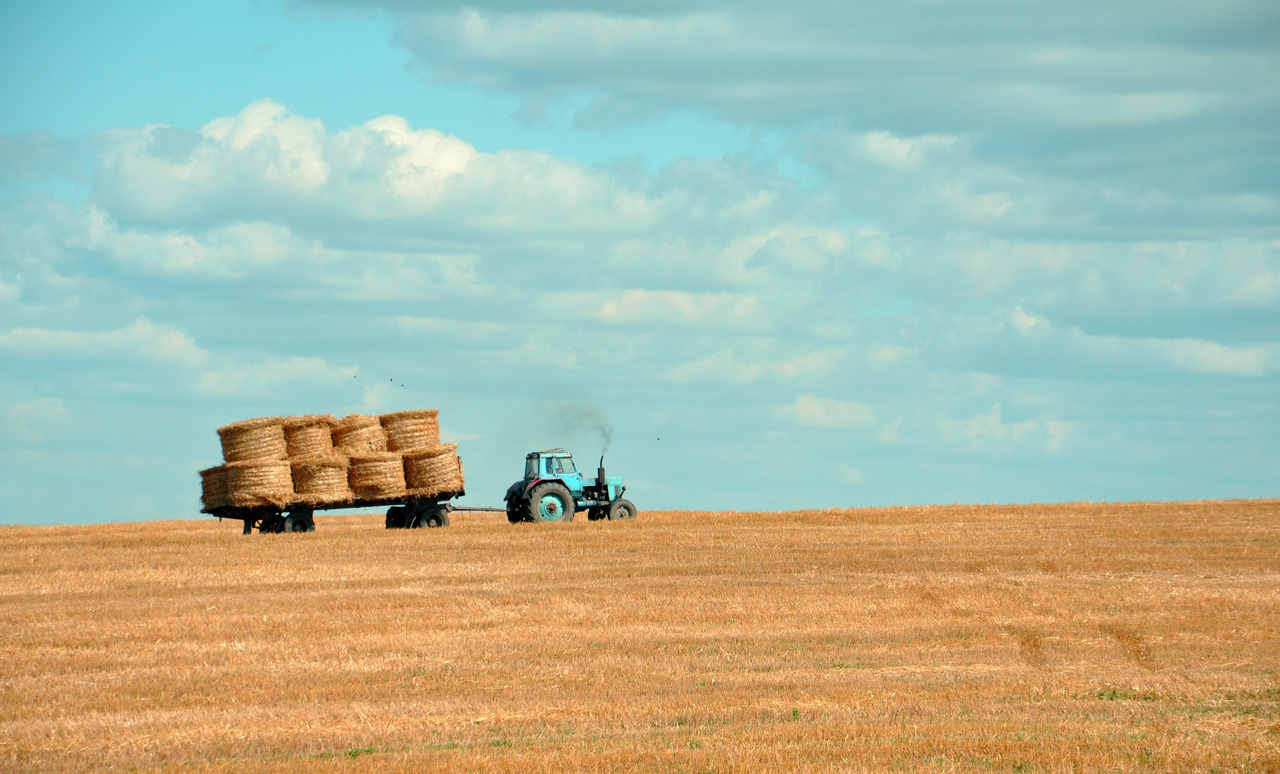
nature, horizon, plant, sky, hay, tractor, field, farm, prairie, country, transportation, rural, farming, harvest, crop, soil, agriculture, plain, farmland, clouds, grassland, straw, ecosystem, hay bales, steppe, rural area, grass family